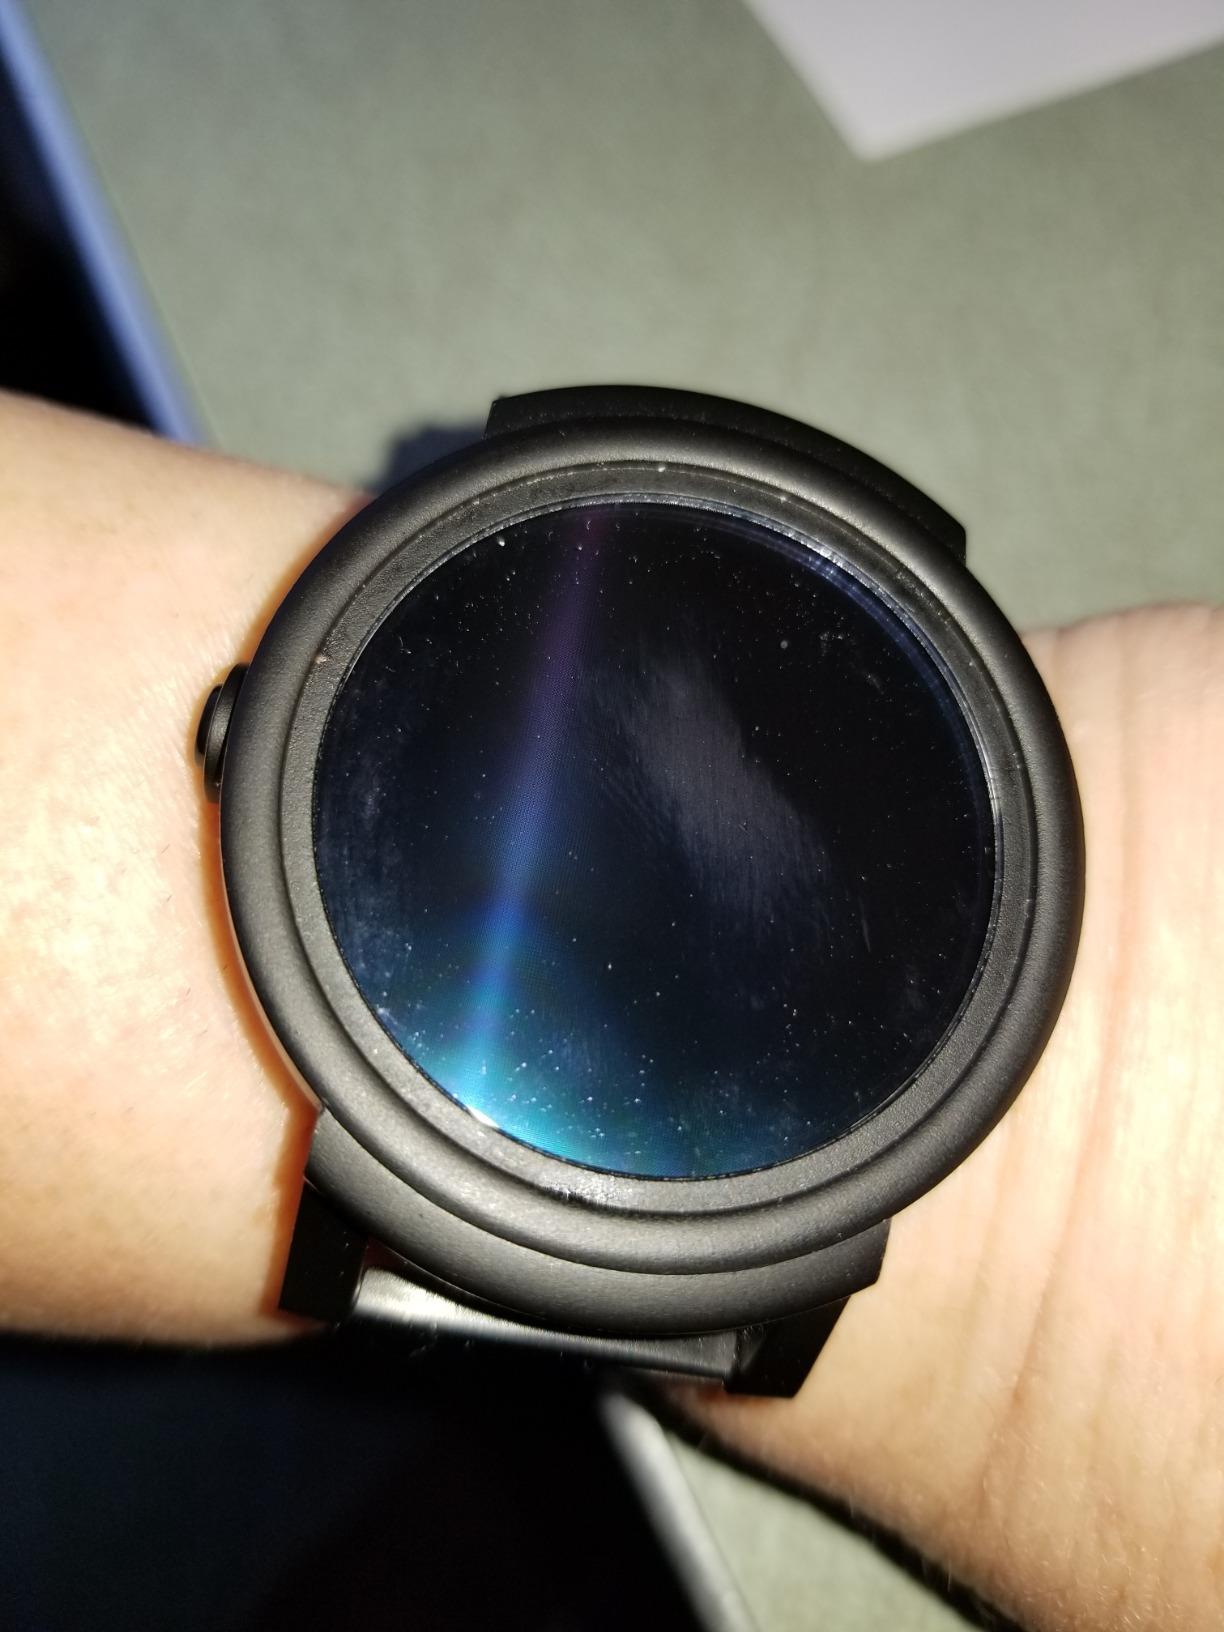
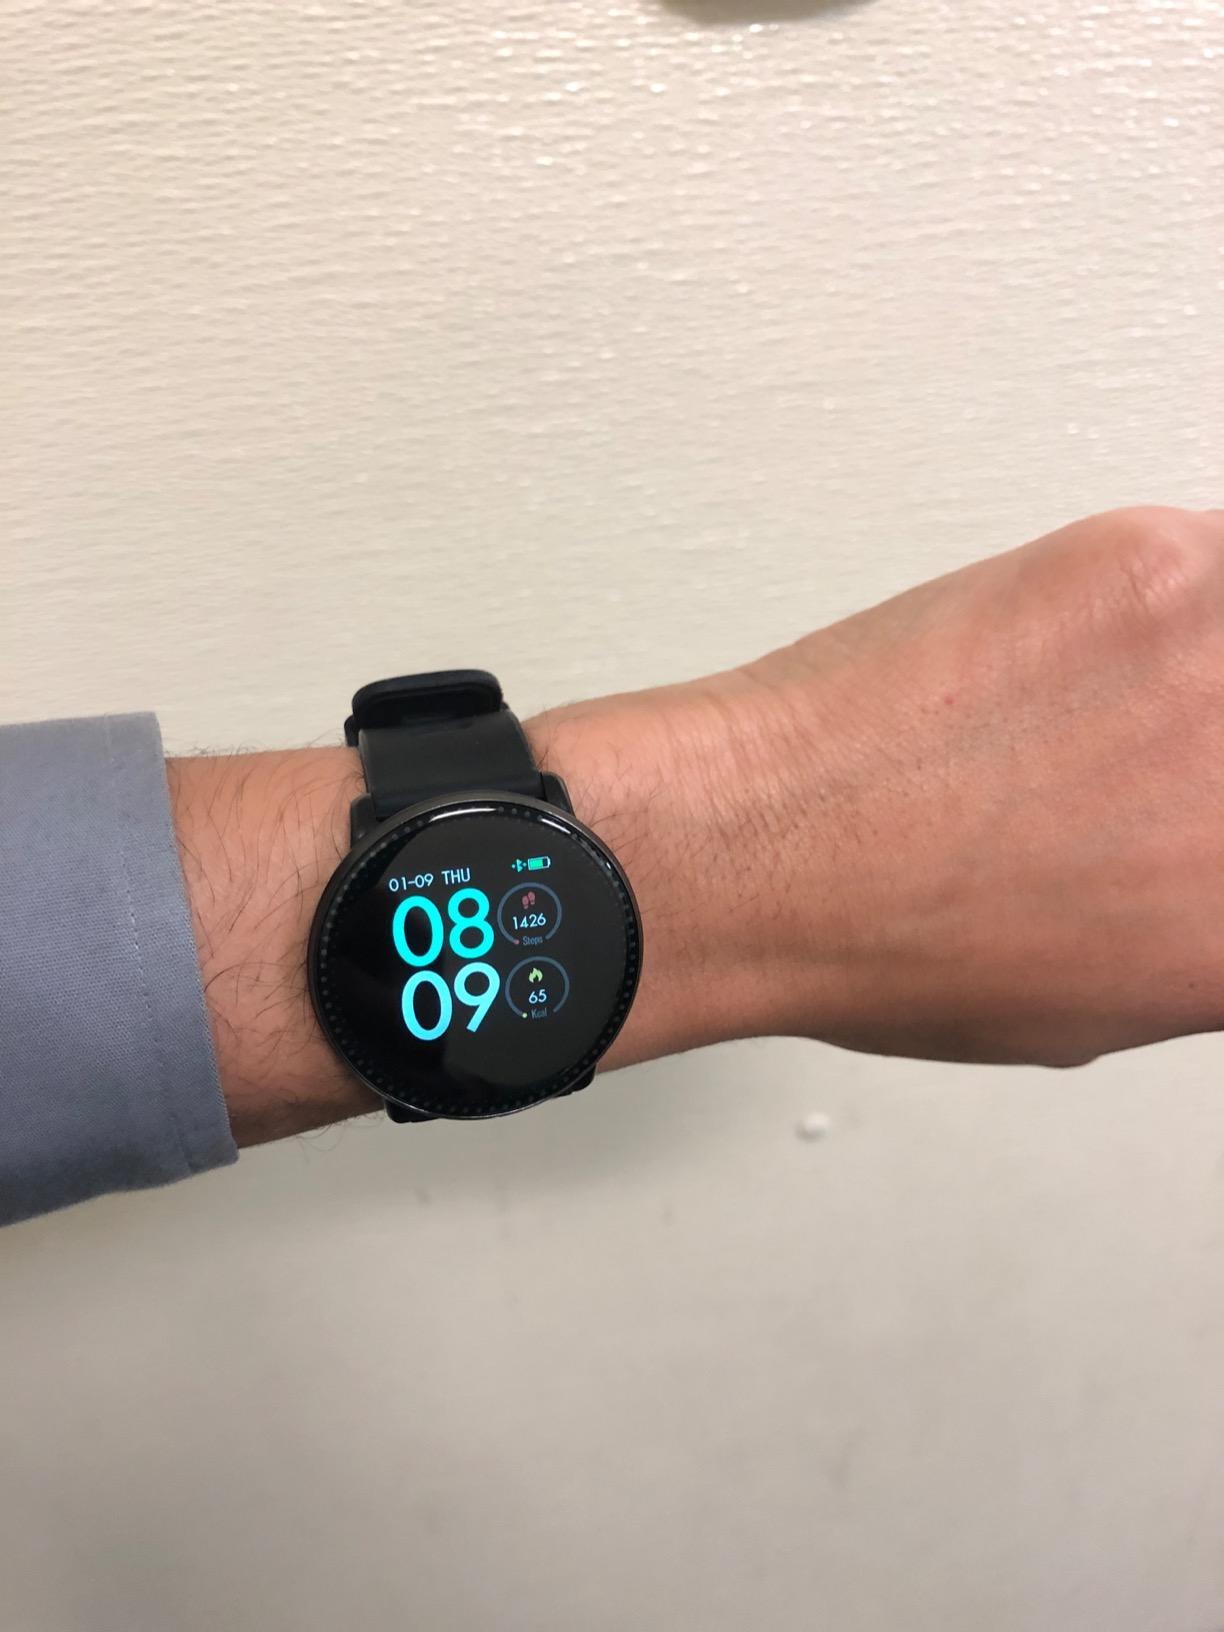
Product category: smartwatch
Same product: no